Kurri Kurri aluminium smelter

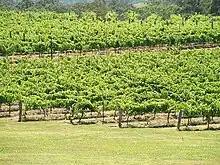
Vineyard in the Hunter Valley

The Kurri Smelter produced various types of ingots for use in building materials used in roofs, doors and windows, and for use in tubing and cables. At full capacity the smelter required approximately 16 megawatt-hours of electricity to produce one tonne of aluminium.